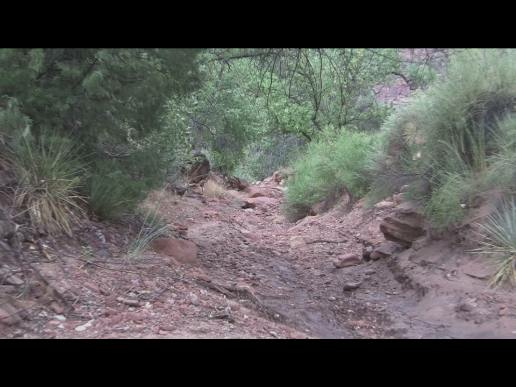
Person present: No